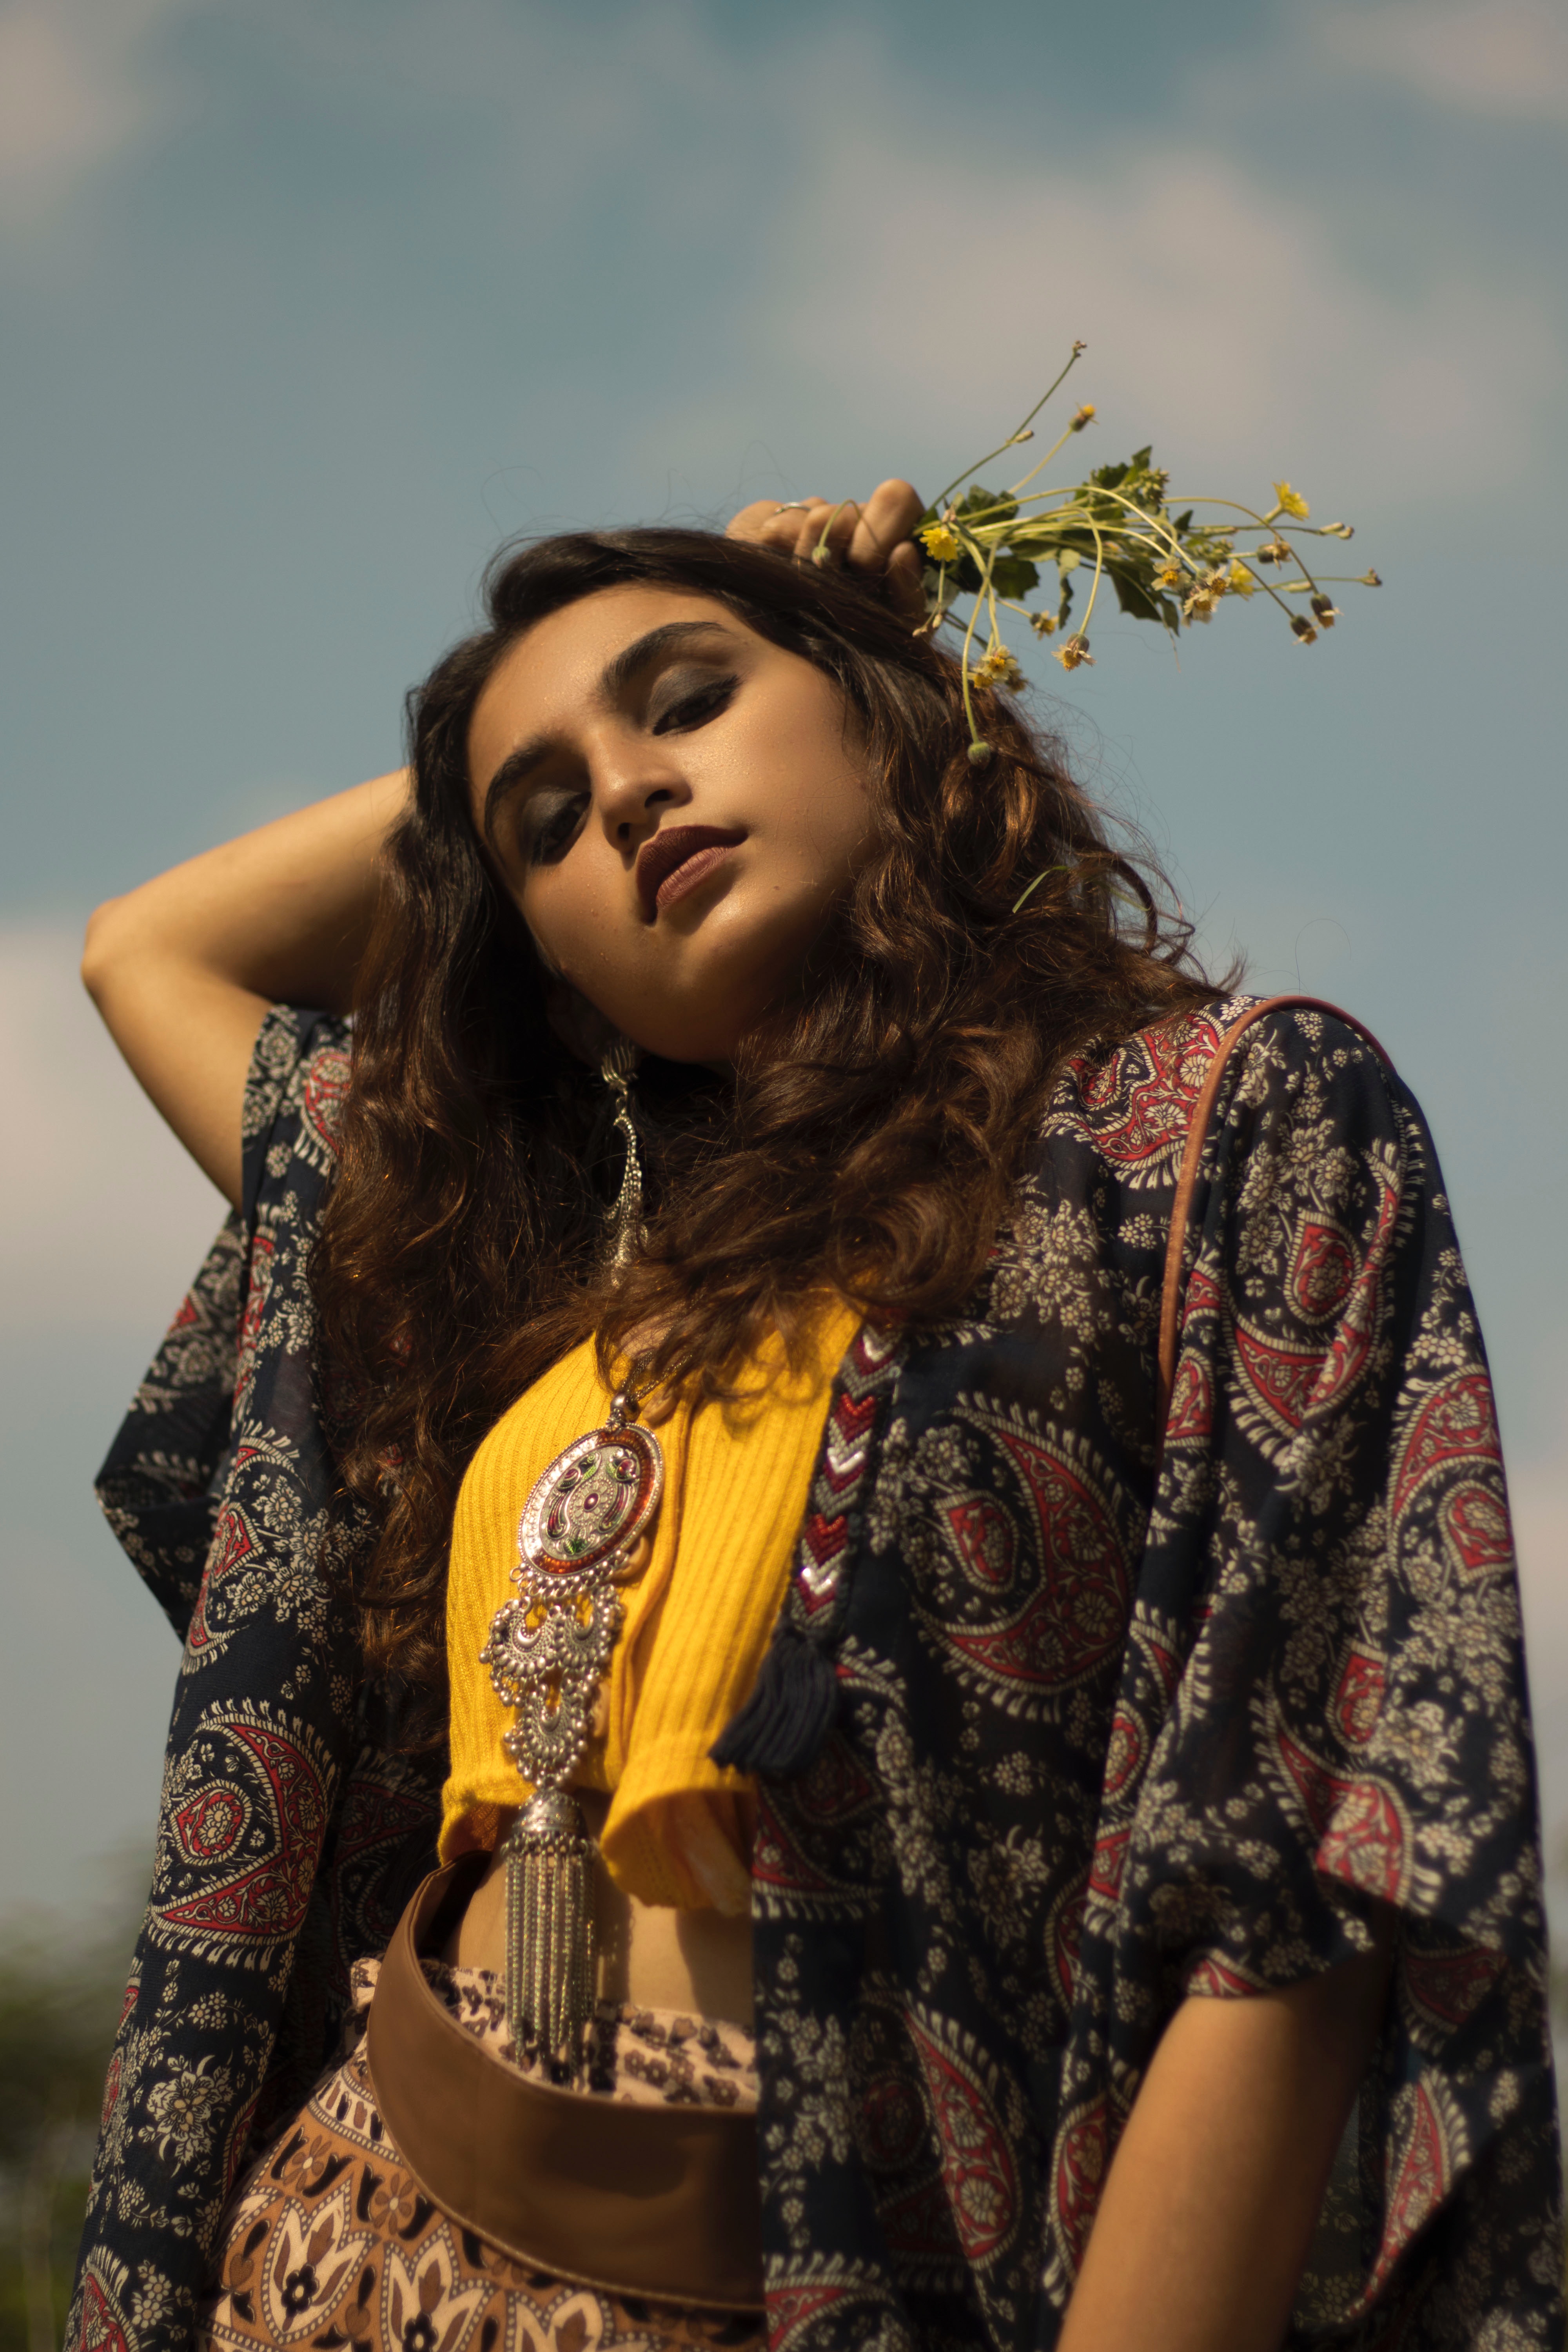
woman, yellow, lady, beauty, fashion, photo shoot, photography, long hair, textile, fashion design, plant, fawn, tradition, model, visual arts